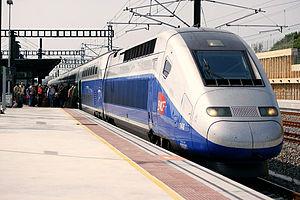
Rame TGV Duplex DASYE ( moteur asynchrone , nouvelle generation de duplex ) à la gare de Figueres-Vilafant
La ligne de Perpignan à Figueras est une ligne ferroviaire à grande vitesse mixte de 44,4 kilomètres à écartement standard UIC qui relie les villes de Perpignan, en France, à Figueras, en Espagne. Elle offre des correspondances avec la ligne LGV Madrid-Barcelone-Figueras côté espagnol, et avec le réseau ferré européen côté français. La section française de cette ligne ne fait pas partie du réseau ferré national. Cependant, SNCF Réseau lui a attribué dans sa nomenclature le nᵒ 837 000.